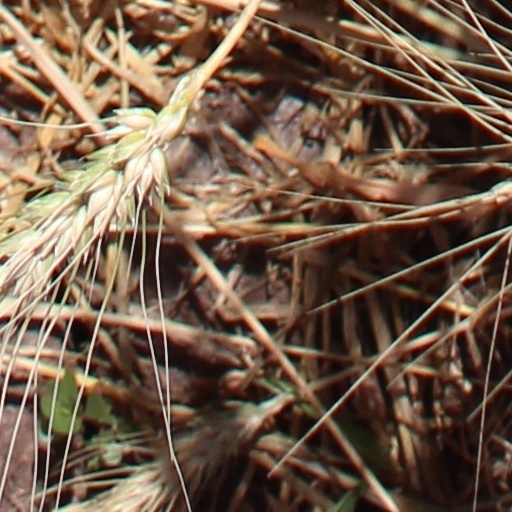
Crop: wheat